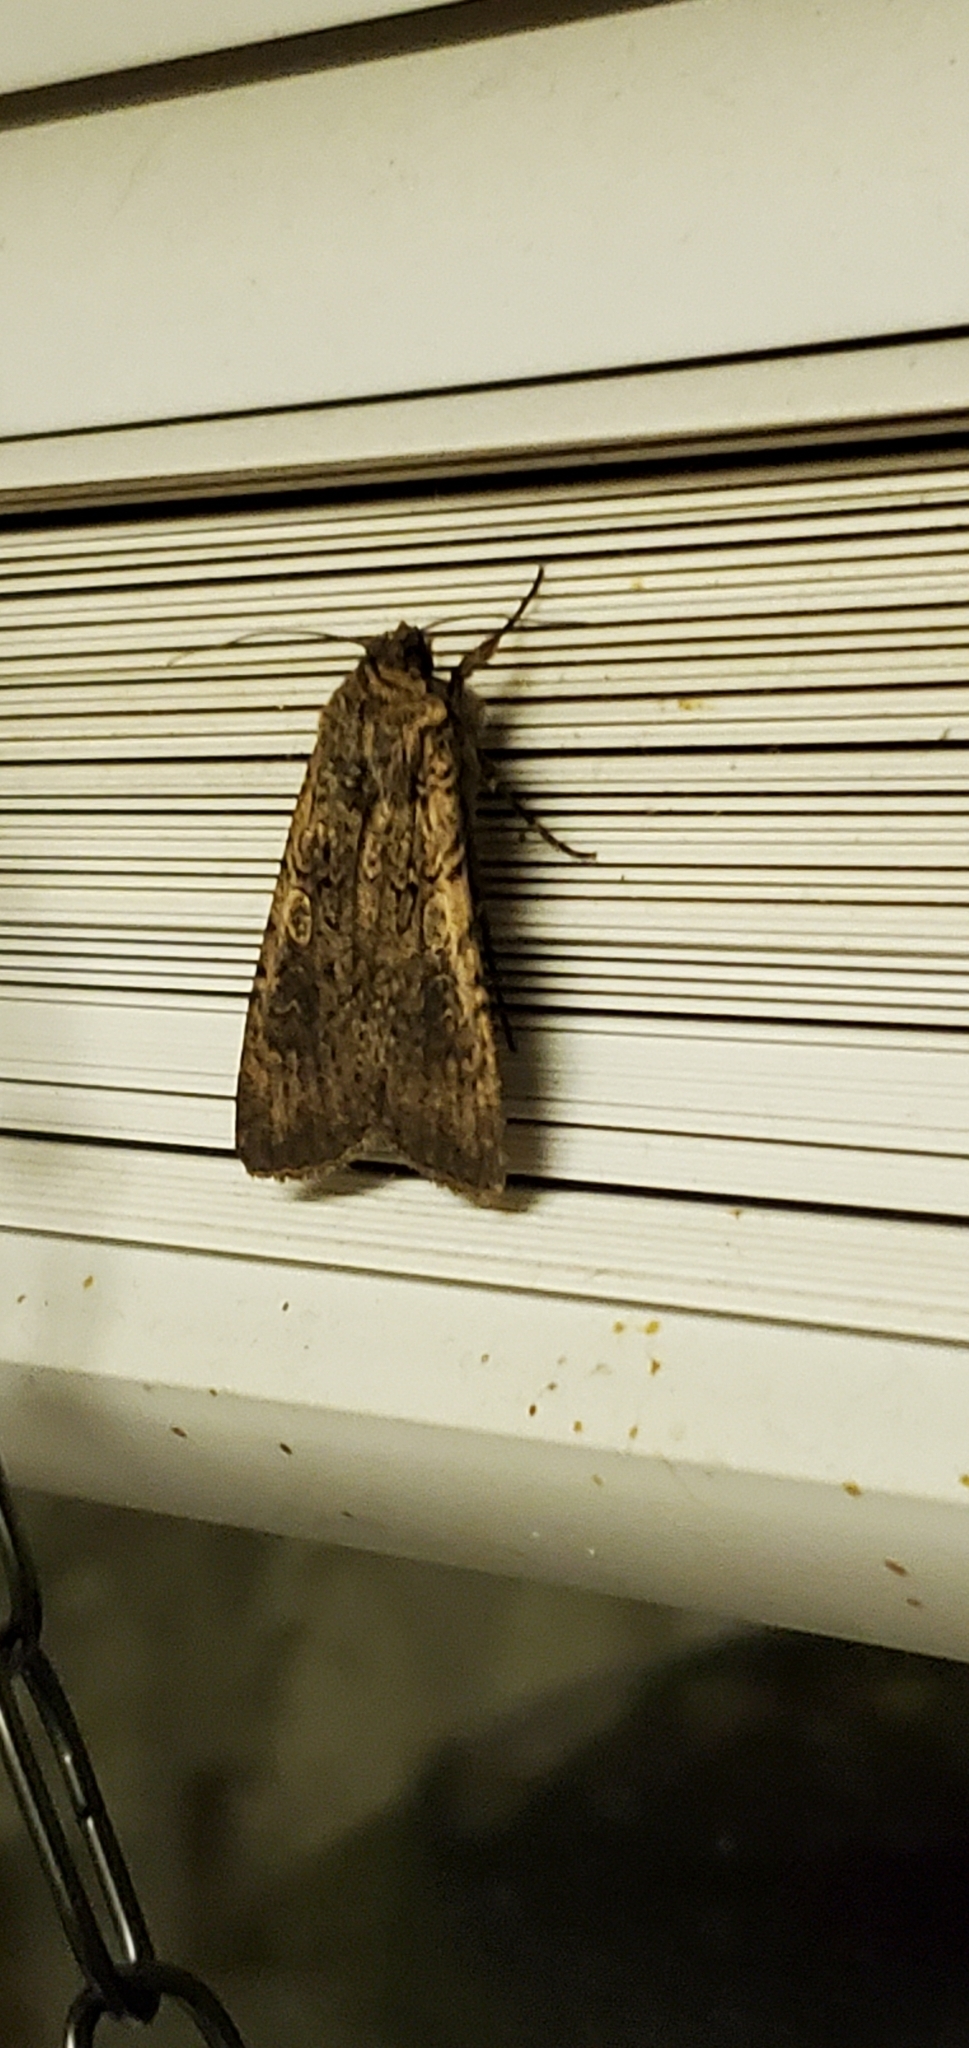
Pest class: cutworms